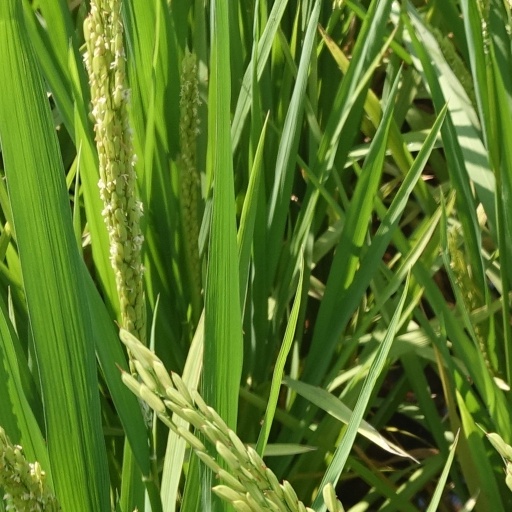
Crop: rice